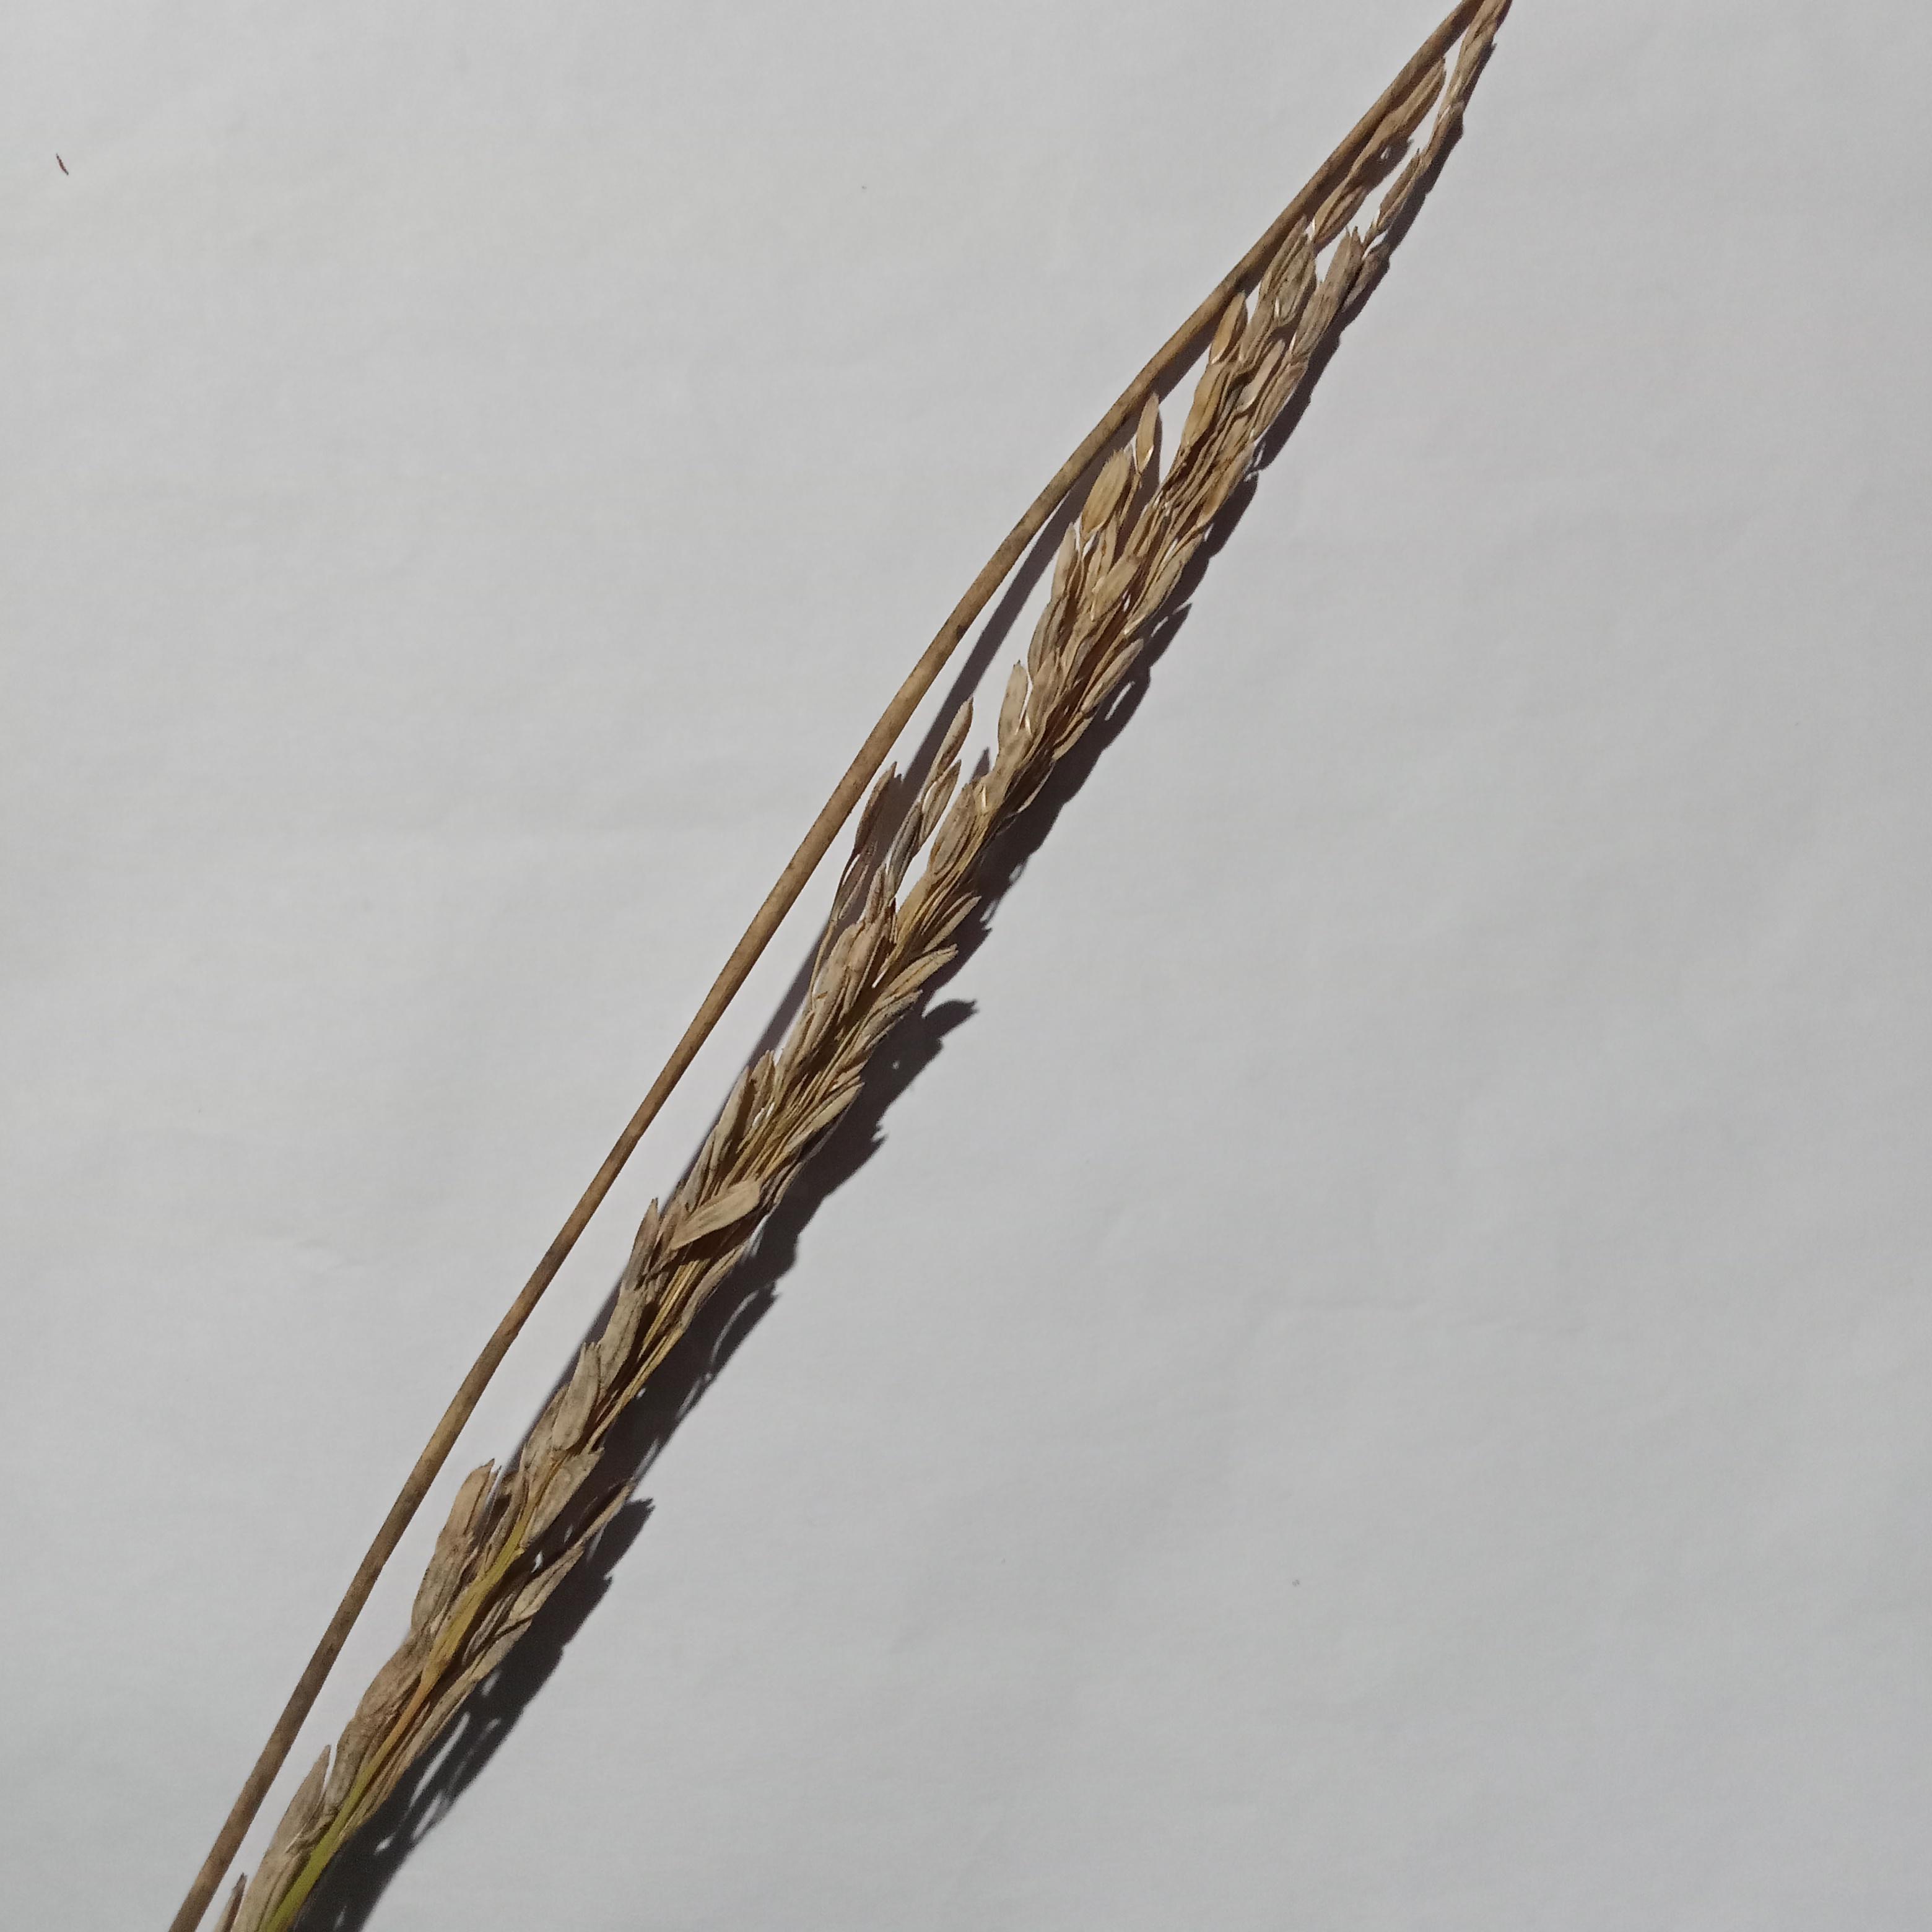
Label: Rice___Neck_Blast